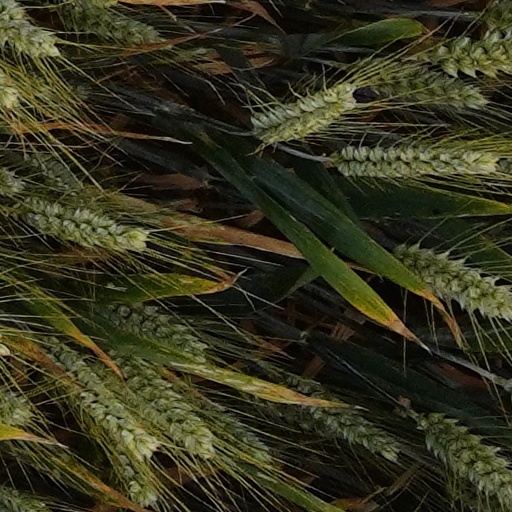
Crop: wheat